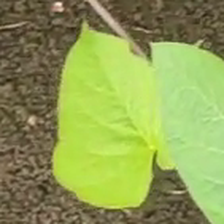
Weed species: Obscure_morning _glory(Ipomoea obscura)